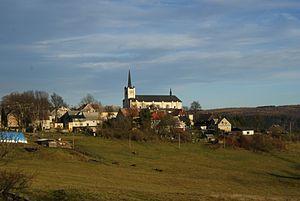
Výsluní est une ville du district de Chomutov, dans la région d'Ústí nad Labem, en Tchéquie. Sa population s'élevait à 377 habitants en 2018.